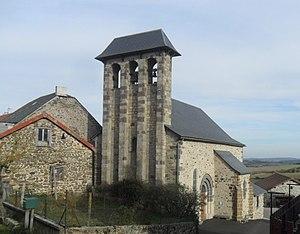
Église catholique de la commune de Rézentières dans le Cantal
Rézentières est une commune française située dans le département du Cantal, en région Auvergne-Rhône-Alpes.